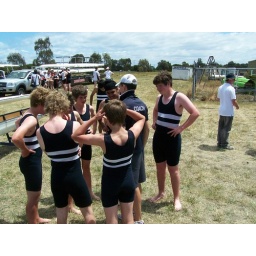
CGS boys Div 1 boat - debrief by the coach